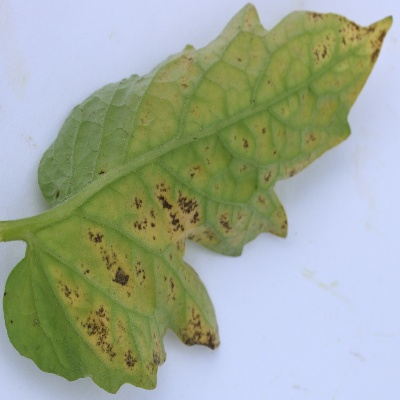
Crop: Tomato
Condition: septoria leaf spot